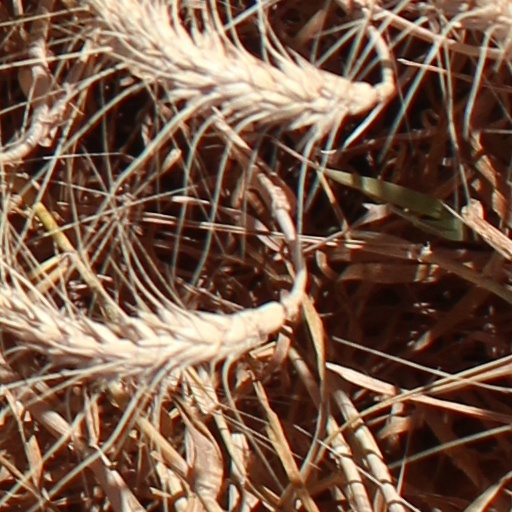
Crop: wheat